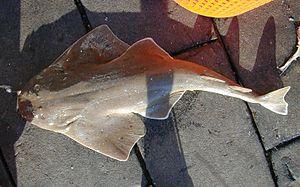
Les anges de mer, requins-anges ou squatines forment un ordre de requins. Une seule famille et un seul genre sont répertoriés pour cet ordre qui compte treize espèces.